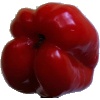
Label: Pepper Red 1